2016–17 Arsenal F.C. season

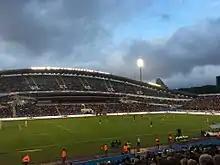
The 2016 Super Match versus Manchester City at Ullevi Stadium in Gothenburg, Sweden was Arsenal's last pre-season fixture.

Despite the absence of key players, Wenger gave positive news ahead of a trip to Scandinavia; Alexis Sánchez and Aaron Ramsey would join the team for the tour and would likely be fit for the season's opener against Liverpool. Gabriel also returned after missing the US tour with tonsillitis.